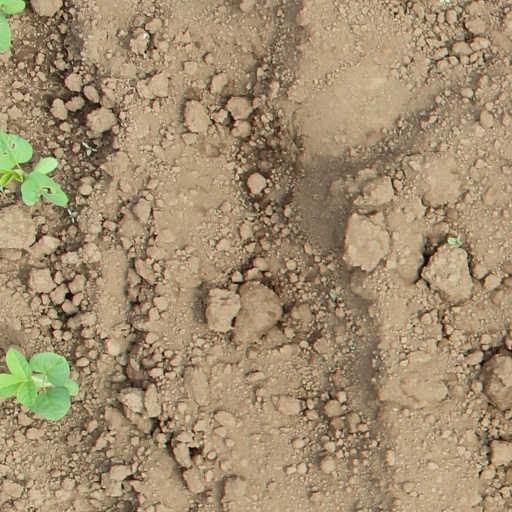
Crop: soybean